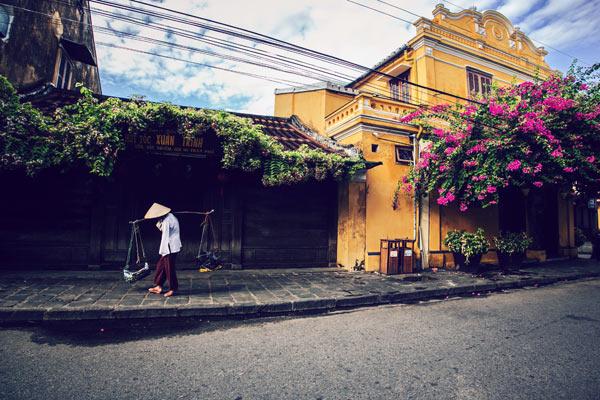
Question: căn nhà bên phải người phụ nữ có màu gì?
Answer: căn nhà có màu đen